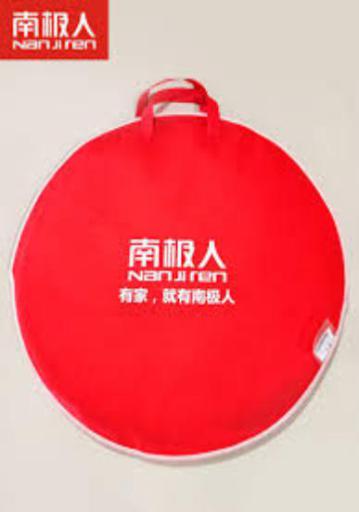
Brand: nanjiren
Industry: Clothes